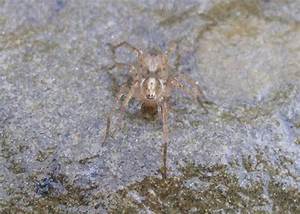
Label: spider